Bret Hedican

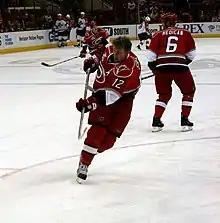
Hedican (back) and Eric Staal with the Carolina Hurricanes in 2008

Hedican was traded by the Panthers with Kevyn Adams and Tomas Malec to the Carolina Hurricanes for Sandis Ozolinsh and Byron Ritchie on January 16, 2002. He was reconnected with Team USA teammate David Tanabe whom he also trained with during the offseason. Hedican made his Hurricanes debut against the Montreal Canadiens the following day and scored his first goal with the team two days later against the New Jersey Devils. During the remainder of the 2002–03 season, Hedican said: "I just want to play in the playoffs I want to work my butt off and worry about my contract at the end of this whole thing." On June 30, 2002, he opted to sign a six-year contract to remain with the team instead of becoming a free agent.